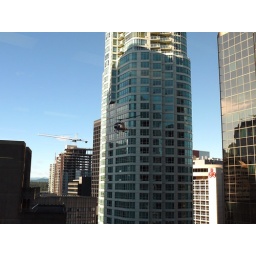
Fantastic Four 2, the Silver Surfer, movie set outside my office window in Vancouver, Canada